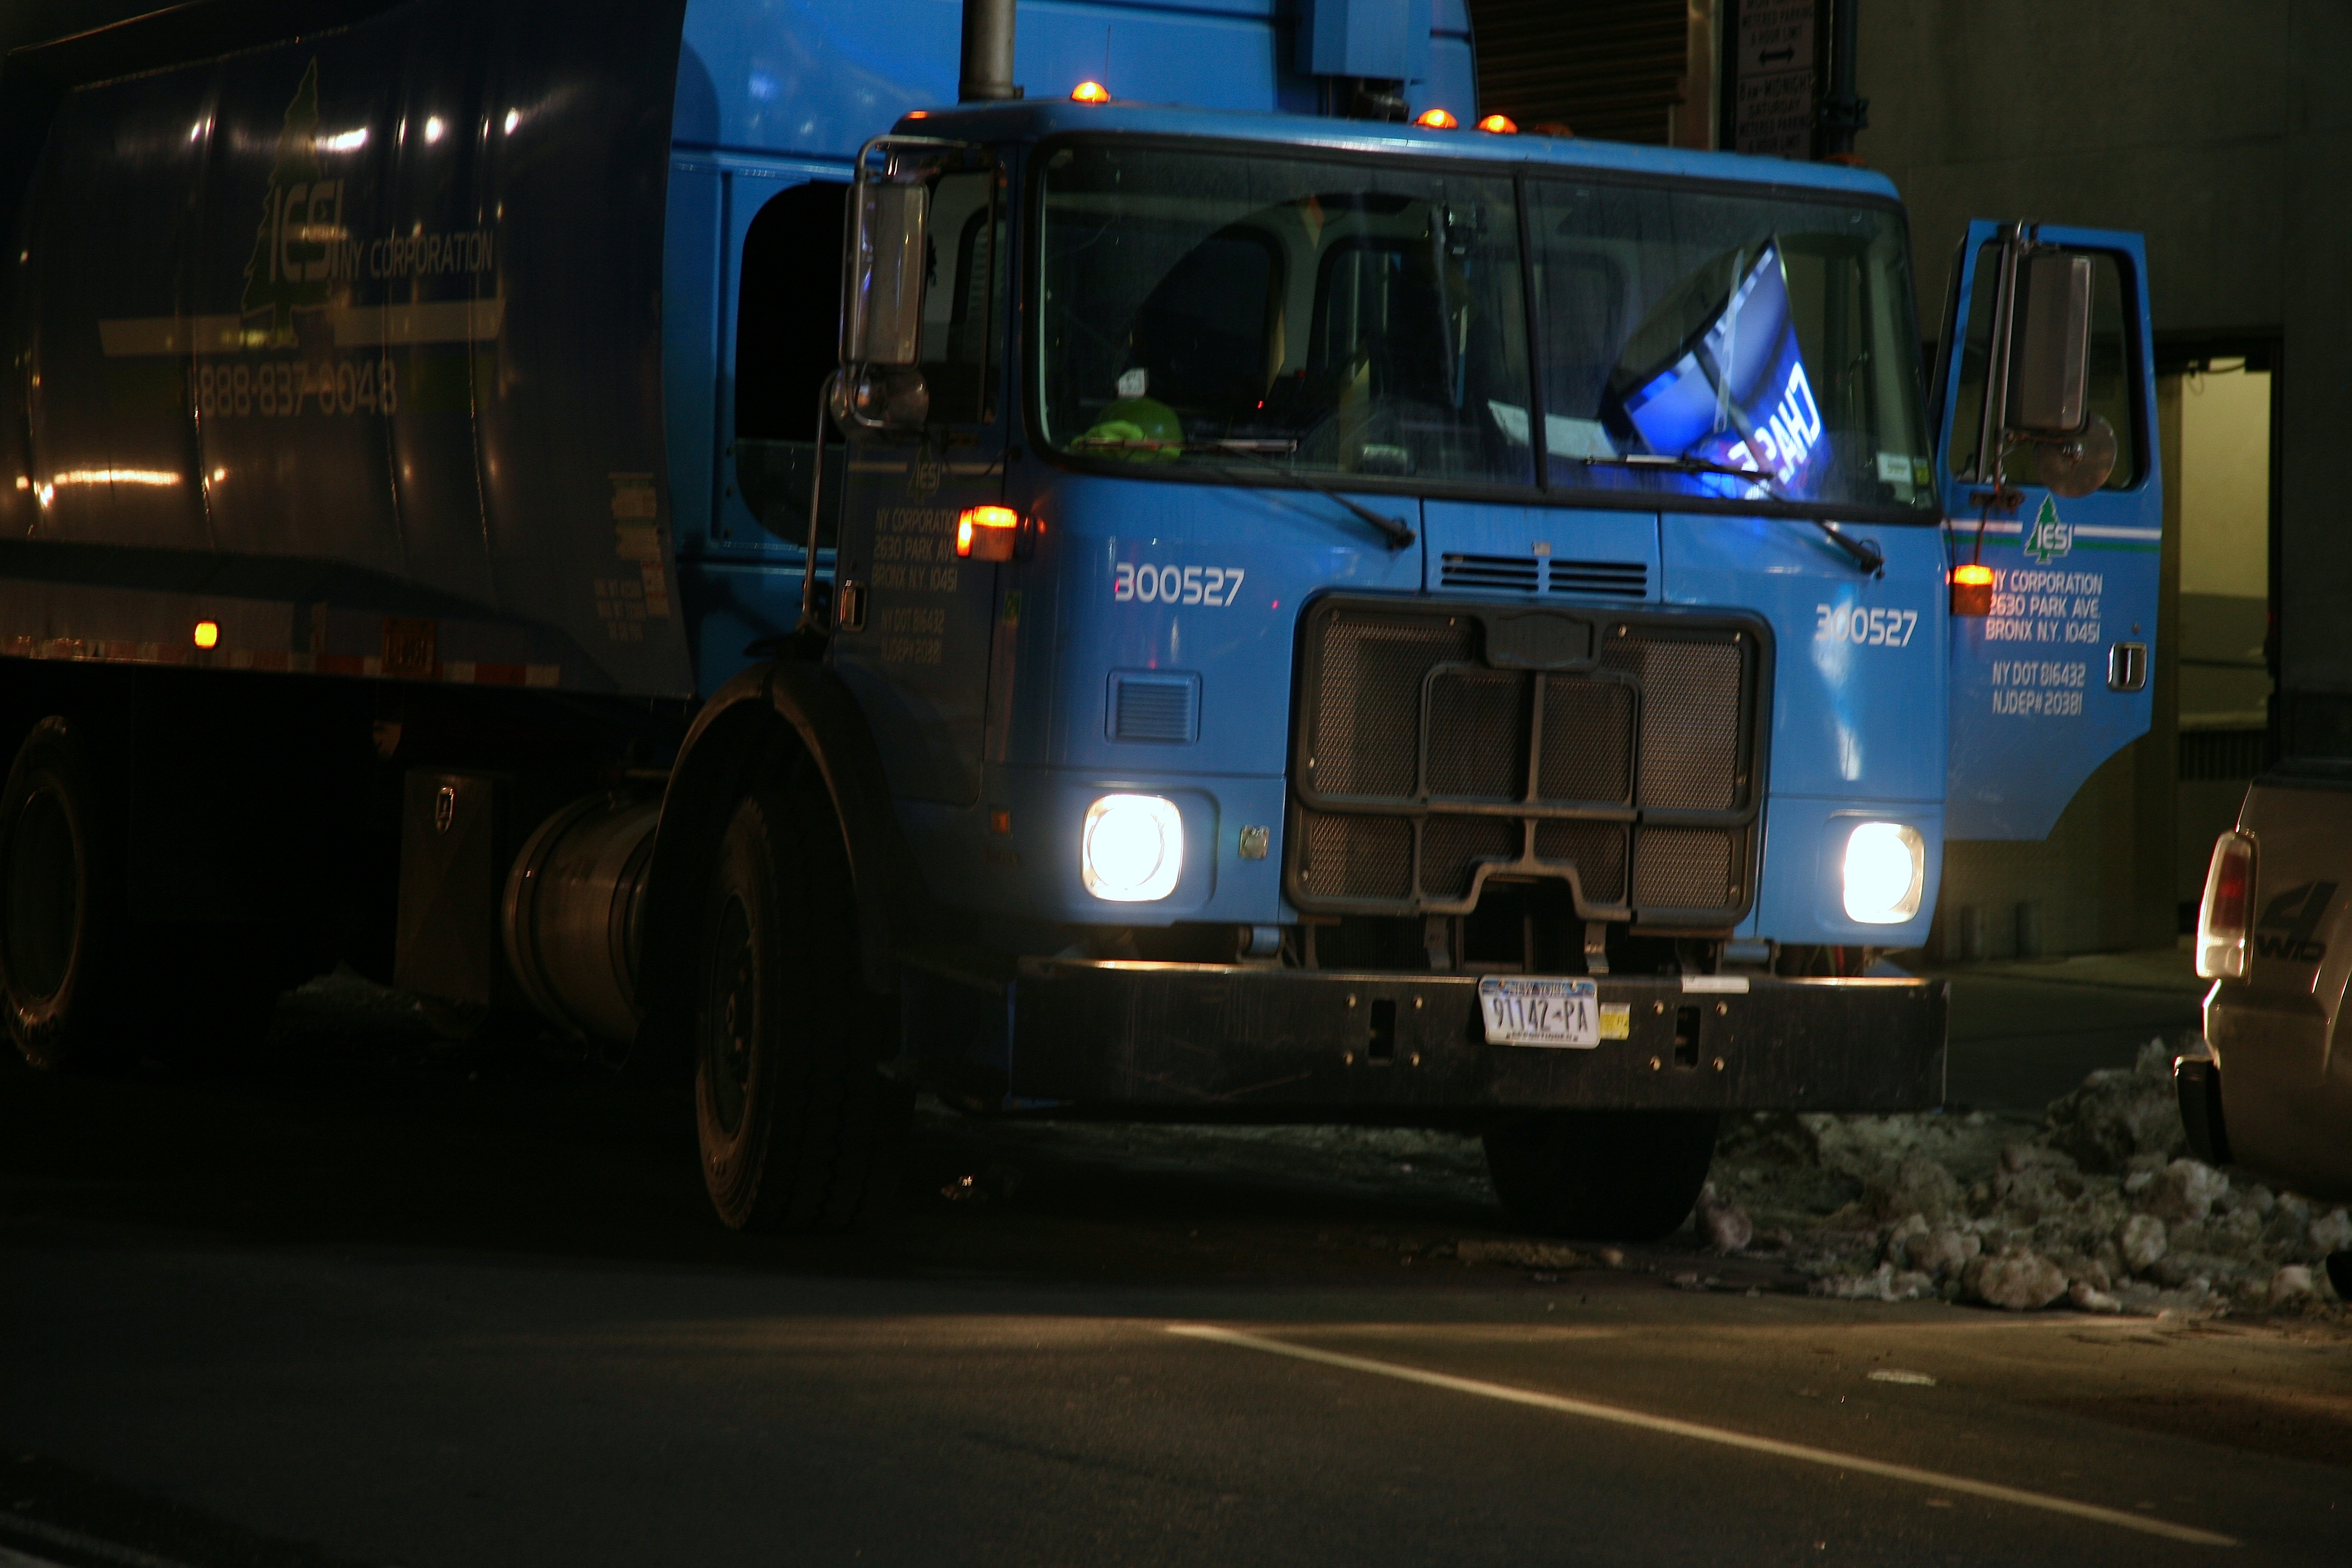
manhattan, transport, truck, vehicle, nyc, public transport, newyork, newyorkcity, ny, land vehicle, mode of transport